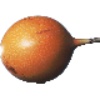
Label: Granadilla 1